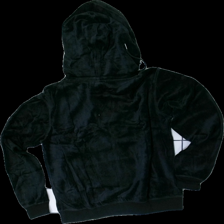
View: back
Type: Hoodie
Category: Unisex
Brand: Logg (H&M)
Colors: Black
Material: 100% cotton
Cut: Regular
Size: S
Season: All
Stains: Minor
Price range: <50
Recommended usage: Export
Comment: dammig